Indian art

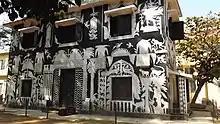
The Kala Bhavana (Institute of Fine Arts), Santiniketan. It boasts an extremely well-known faculty and student body. It is most famous for the spread of Bengal School of Art.

Although few Indian miniatures survive from before about 1000 CE, and some from the next few centuries, there was probably a considerable tradition. Those that survive are initially illustrations for Buddhist texts, later followed by Jain and Hindu equivalents, and the decline of Buddhist as well as the vulnerable support material of the palm-leaf manuscript probably explain the rarity of early examples.